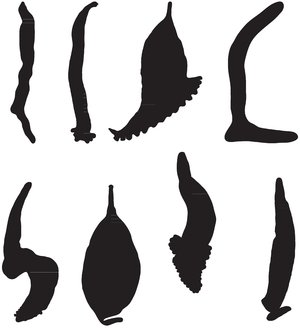
Le hapteur est l'organe de fixation des Monogènes, un groupe de Plathelminthes parasites.
Les Polyopisthocotylea sont une sous-classe à l'intérieur des Monogenea, un groupe de Plathelminthes parasites.